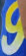
Number: 9